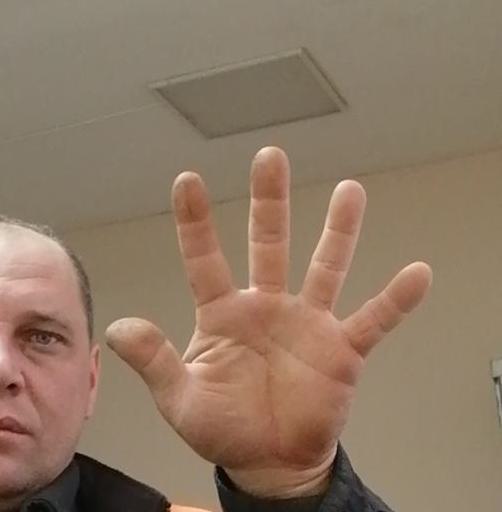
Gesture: palm